Victor Dauer

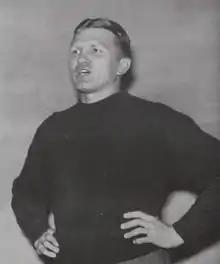
Dauer pictured in "The Beacon 1942", Valparaiso yearbook

Victor P. Dauer (April 14, 1909 – September 30, 2000) was an American football and baseball coach and college athletics administrator. He served as the head football and head baseball coach at Valparaiso University during the 1941–42 academic year.